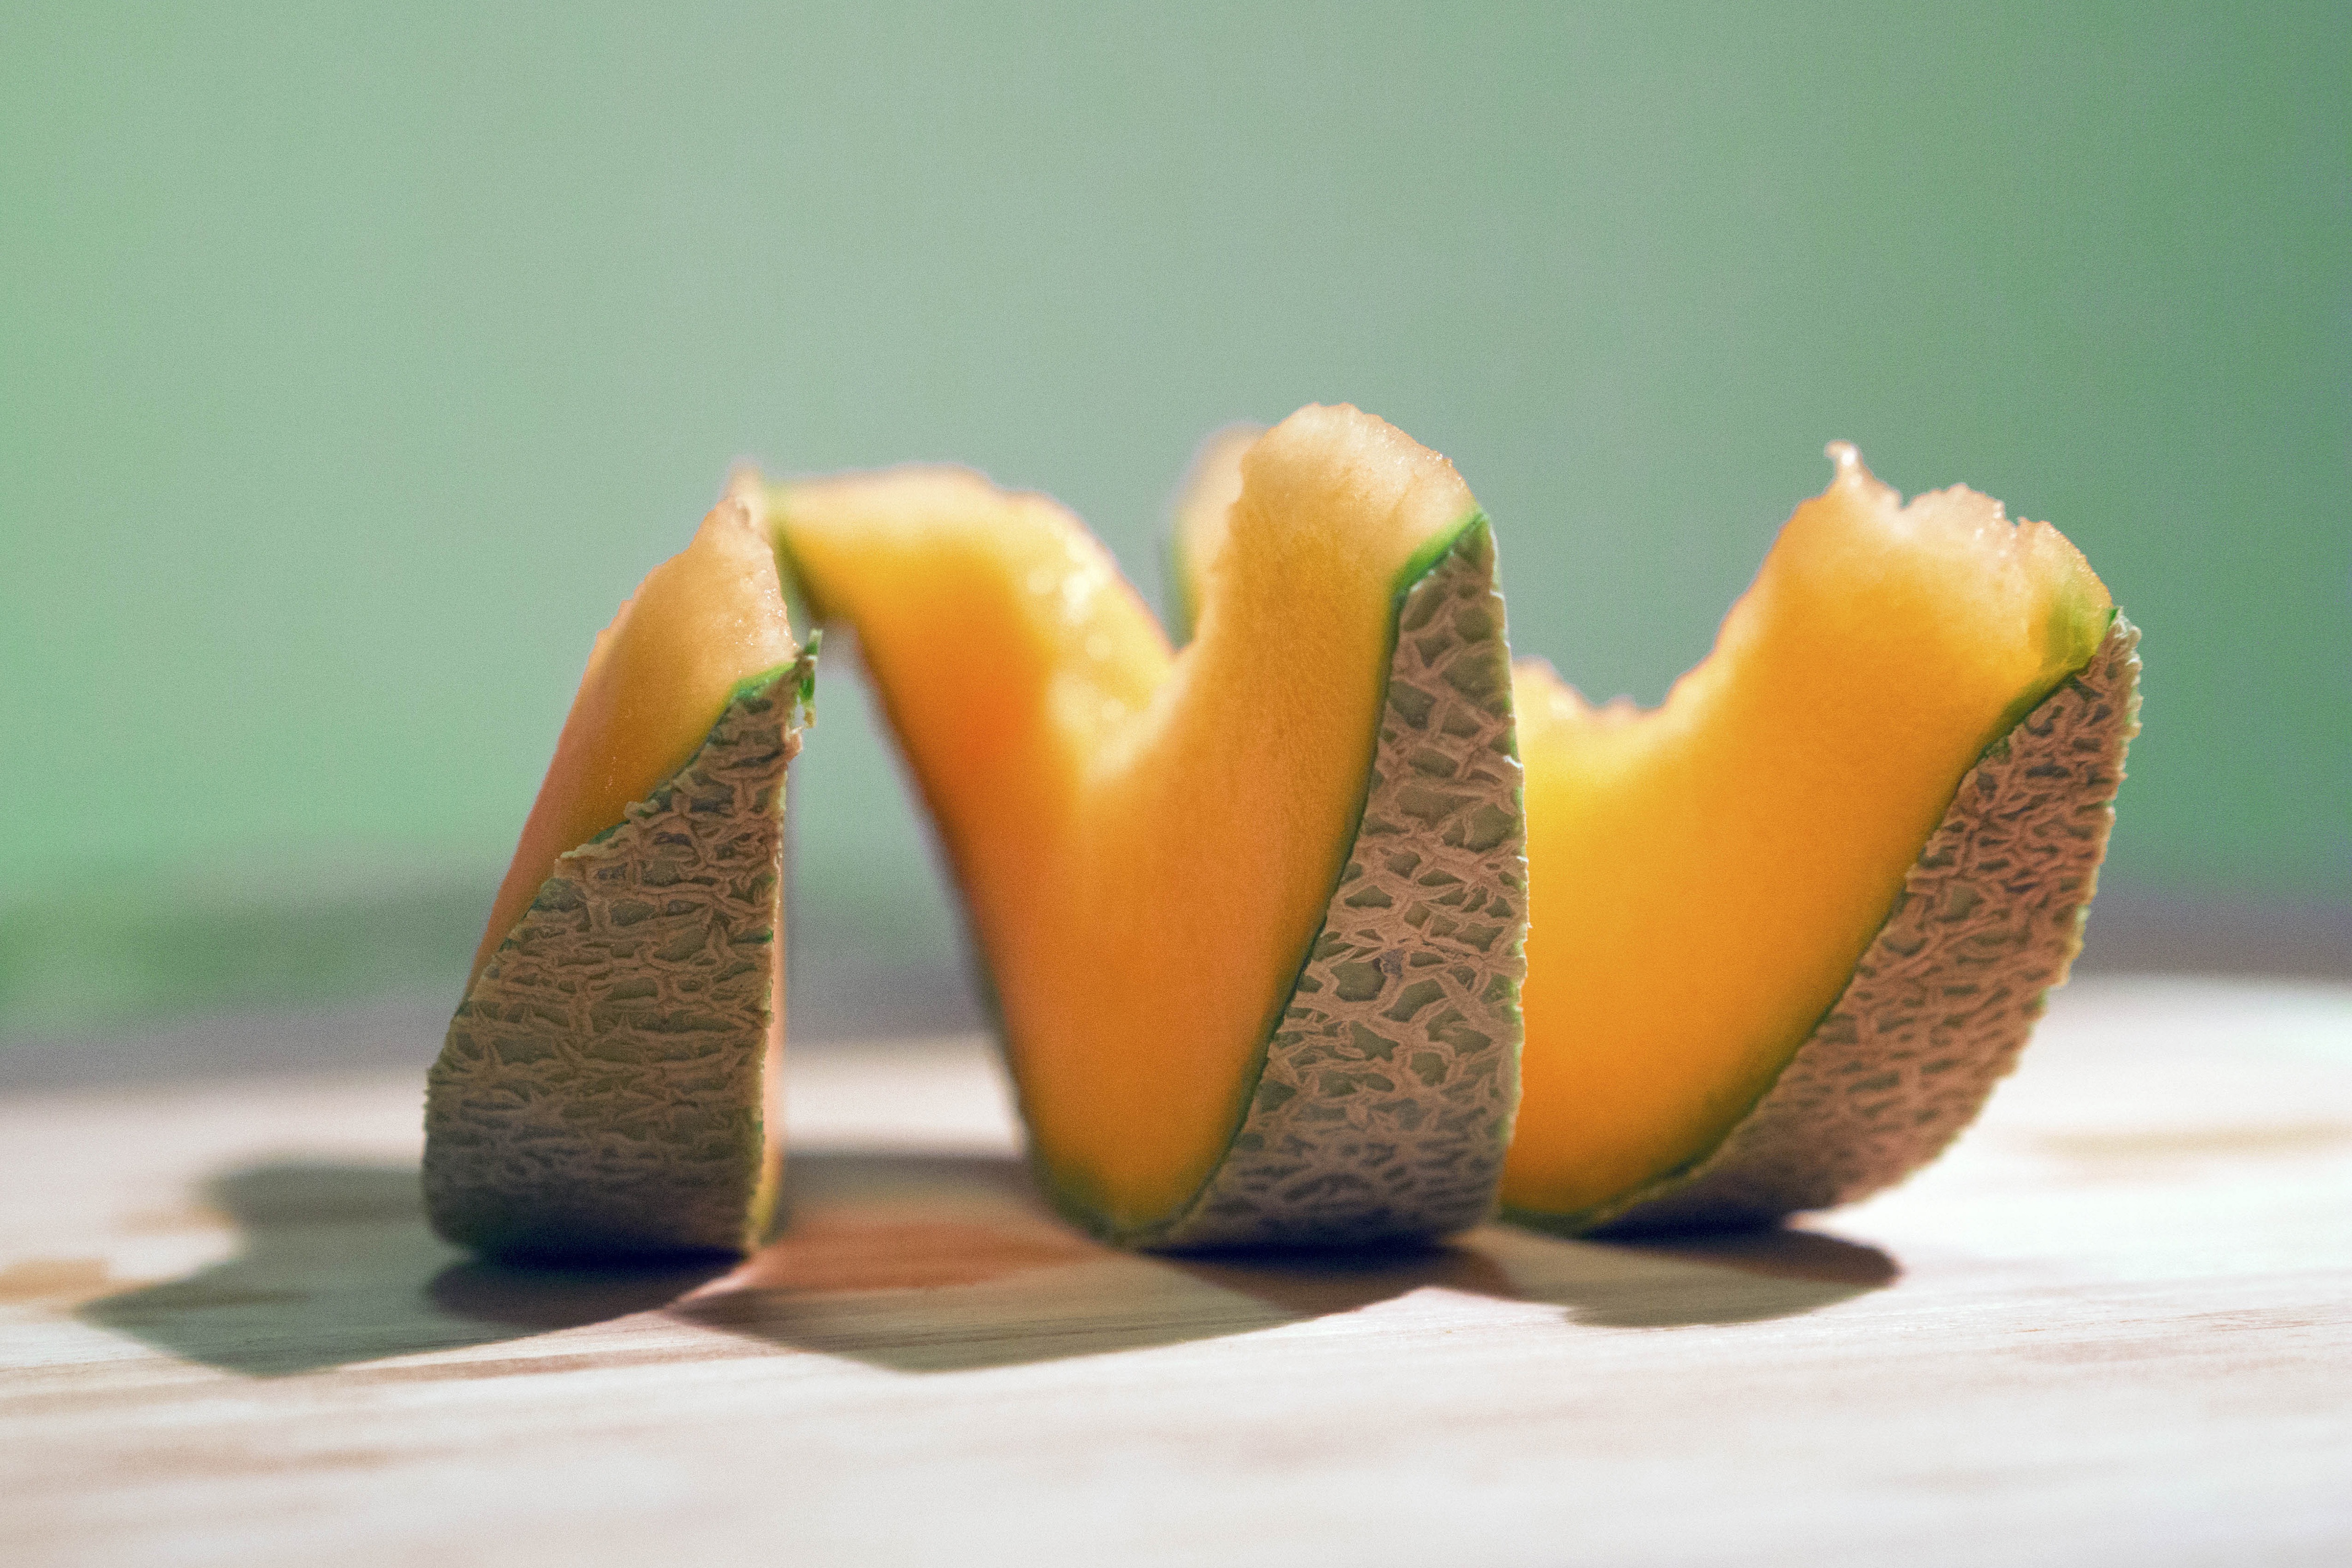
still life photography, still life, plant, sweetness, food, peel, fruit, cantaloupe